Den Permanente

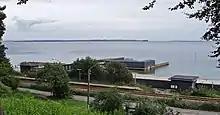
Den Permanente, separated from the forest of Riis Skov by the railway line of Aarhus Nærbane.

Den Permanente (lit: The Permanent) is a sea bath and a beach in Aarhus, Denmark.